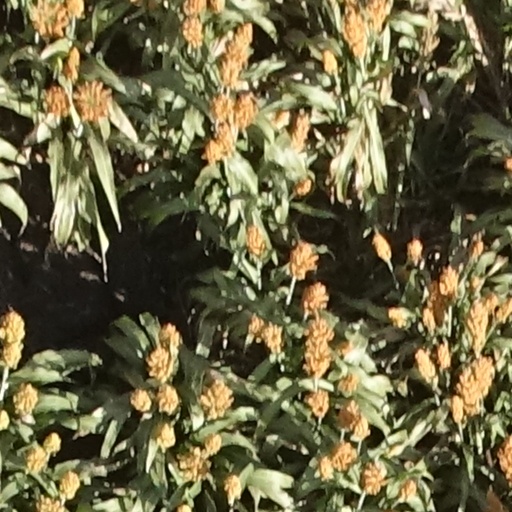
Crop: sorghum